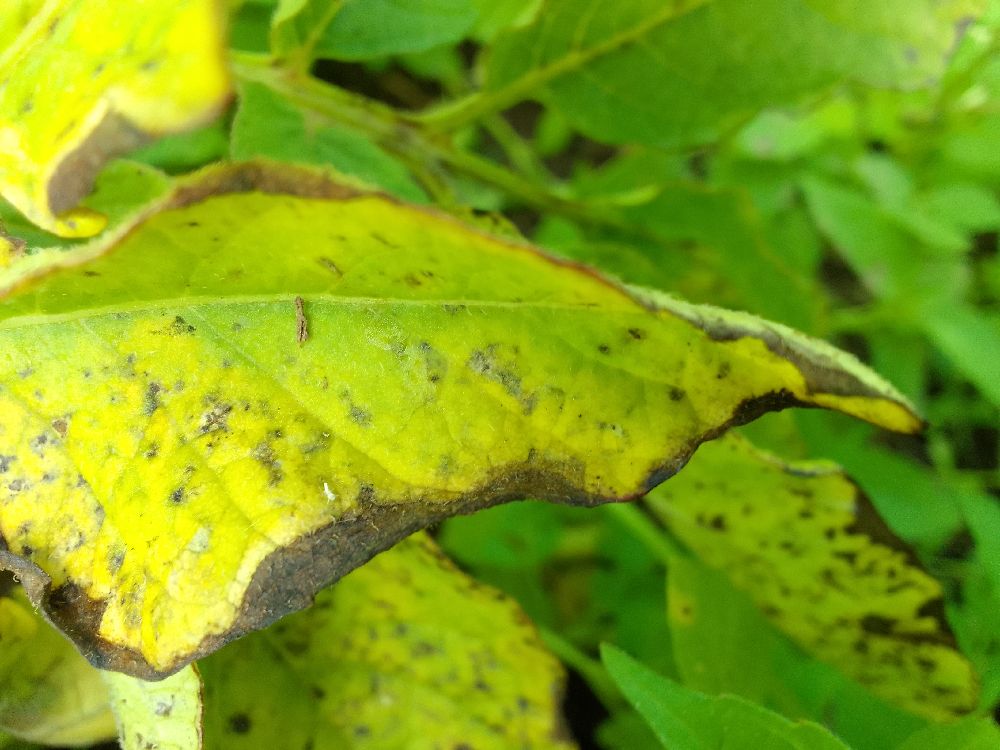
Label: Early blight